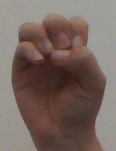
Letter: ha